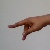
The image shows a hand gesture representing the letter 'P' in Indian Sign Language.